Fellow of the Royal Society

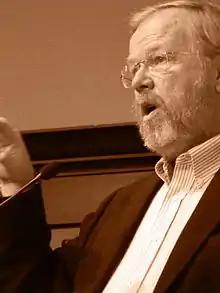
Bill Bryson, elected as an Honorary Member in 2013

Fellowship of the Royal Society has been described by "The Guardian" as "the equivalent of a lifetime achievement Oscar" with several institutions celebrating their announcement each year.